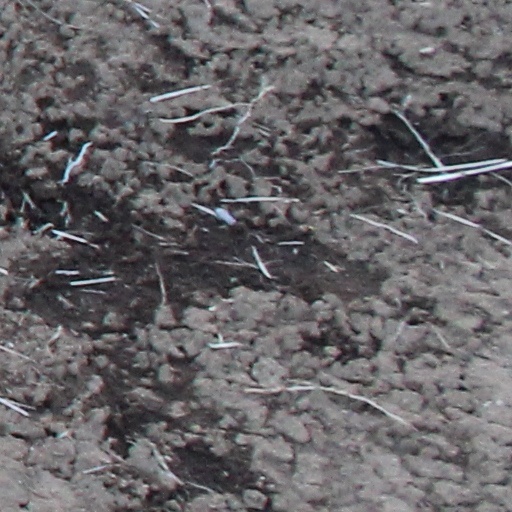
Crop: wheat